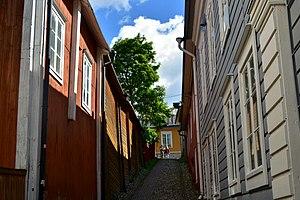
Une ruelle est une petite rue entre plusieurs bâtiments, souvent accessible uniquement pour les piétons.